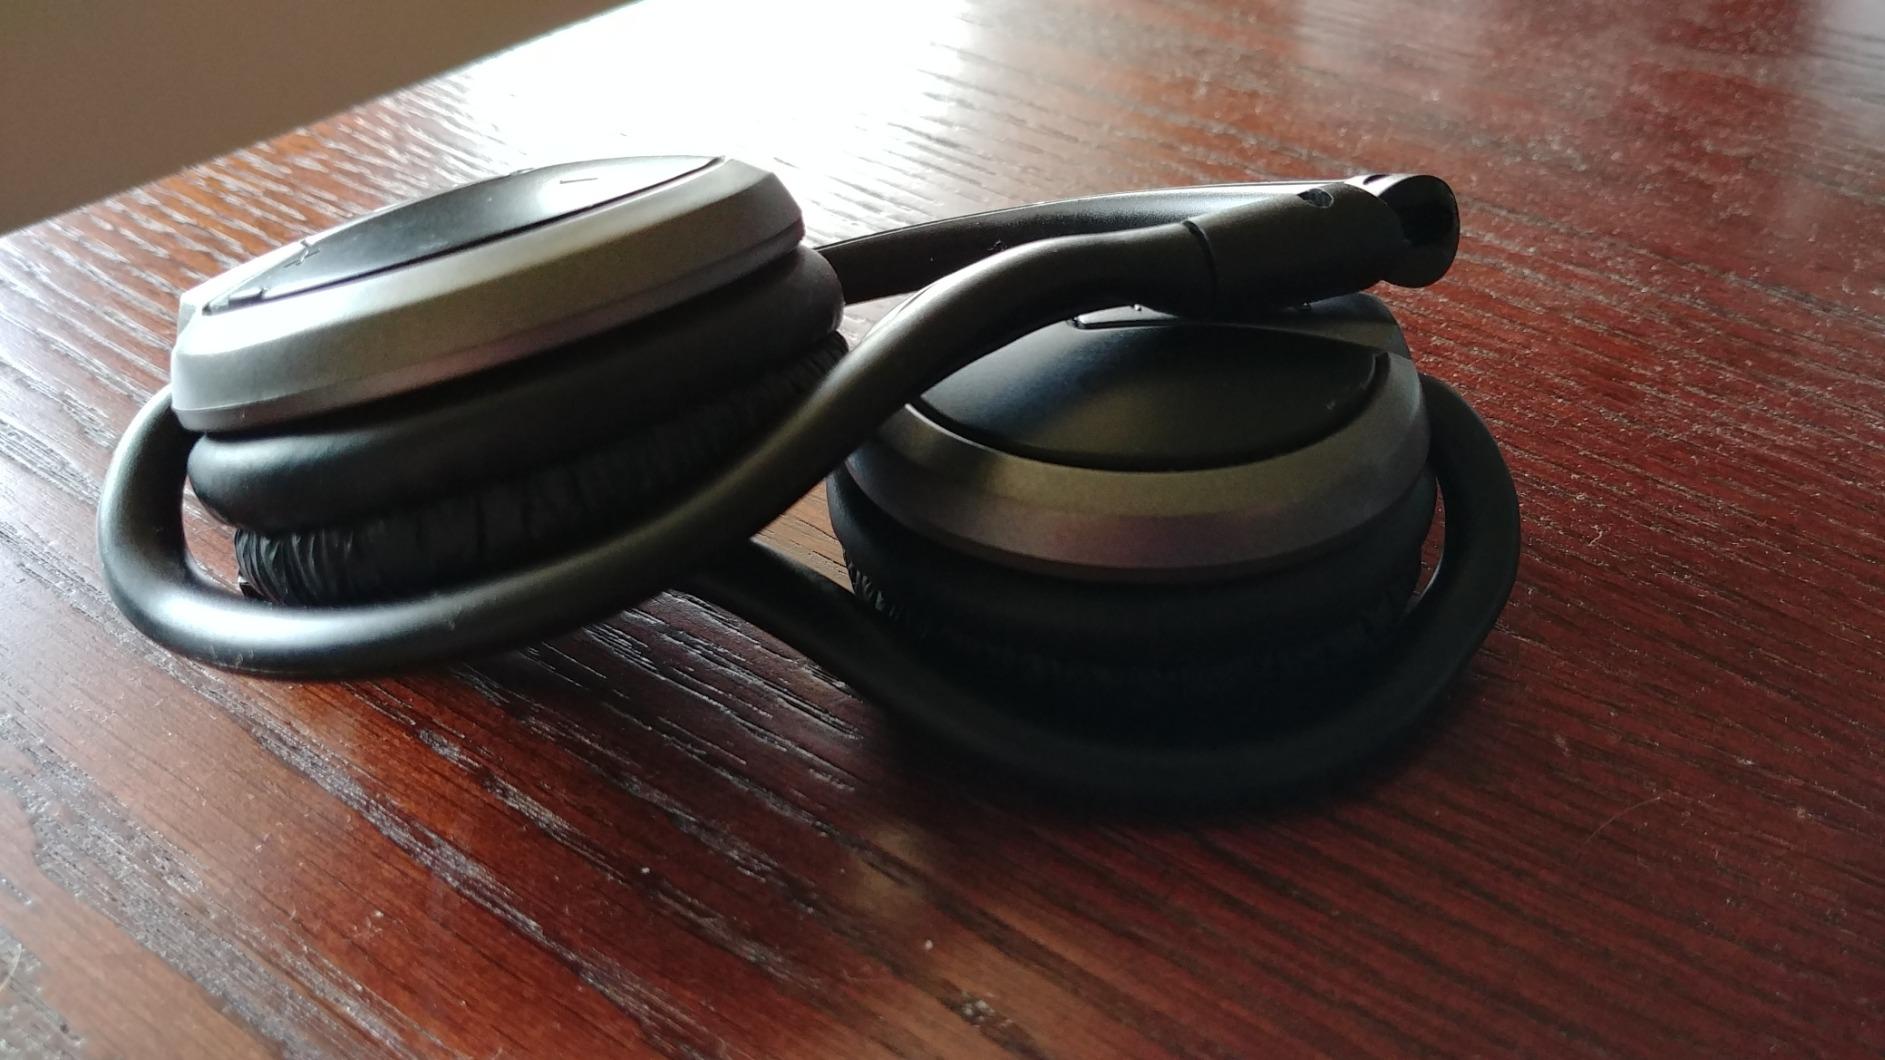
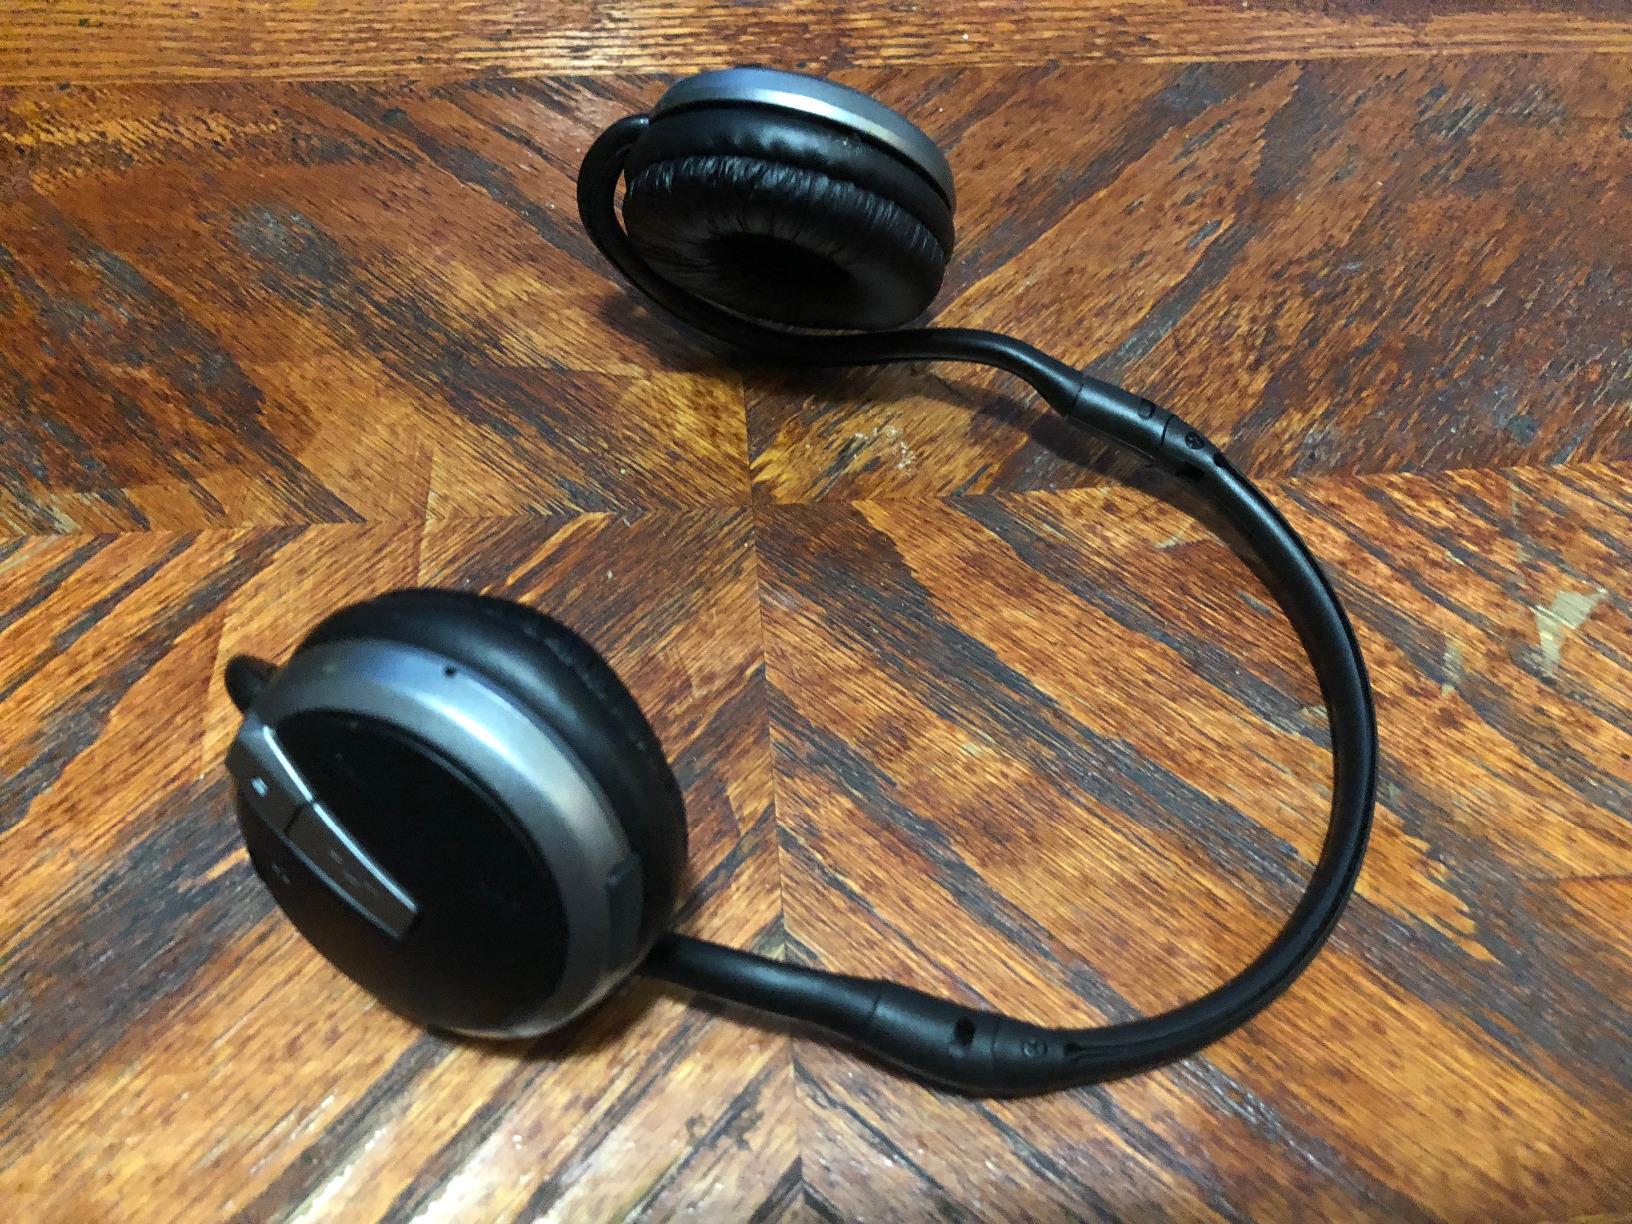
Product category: headphones
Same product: yes